Surrender!

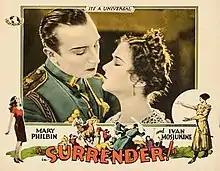
Lobby card

Surrender is a 1927 American silent romantic drama film directed by Edward Sloman and written by Charles Kenyon, Edward J. Montagne and Albert DeMond. It is based on the 1915 play "Lea Lyon" by Alexander Brody. The film stars Mary Philbin, Ivan Mosjukine, Otto Matieson, Nigel De Brulier, Otto Fries, and Daniel Makarenko. The film was released on November 3, 1927, by Universal Pictures.